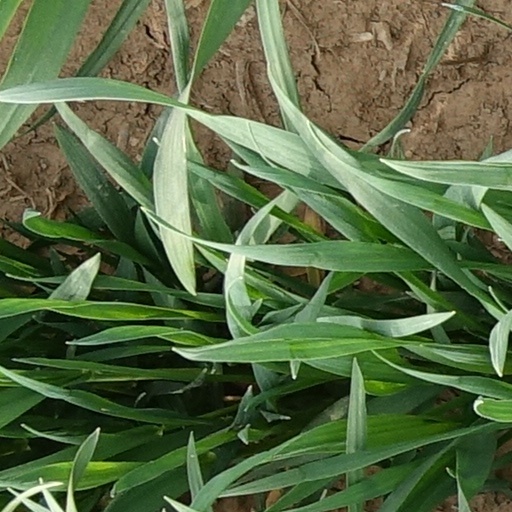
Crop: wheat